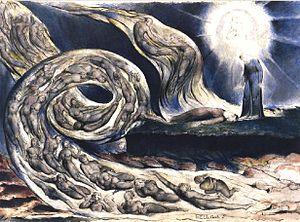
Paolo Malatesta, dit « il Bello », est un homme politique italien, troisième fils de Malatesta da Verucchio et premier membre de la branche généalogique des Malatesta di Giaggiolo.
Francesca da Rimini ou Francesca da Polenta est une jeune Italienne dont les amours tragiques ont été immortalisées par Dante Alighieri dans la Divine Comédie.